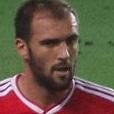
Age: 26